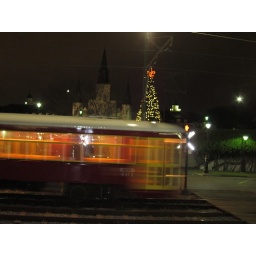
A riverfront street car whizzes by. An Xmas tree and the St Louis cathedral are seen in the backdrop